National League Party

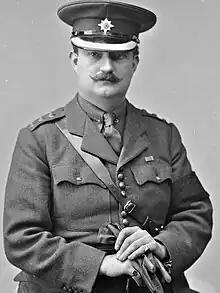
William Archer Redmond's presence in the party cemented its connection to the Irish Parliamentary Party

The National League was a political party in Ireland. It was founded in 1926 by William Redmond and Thomas O'Donnell in support of the Anglo-Irish Treaty, a close relationship with the United Kingdom, continued membership of the British Commonwealth and conservative fiscal policy.